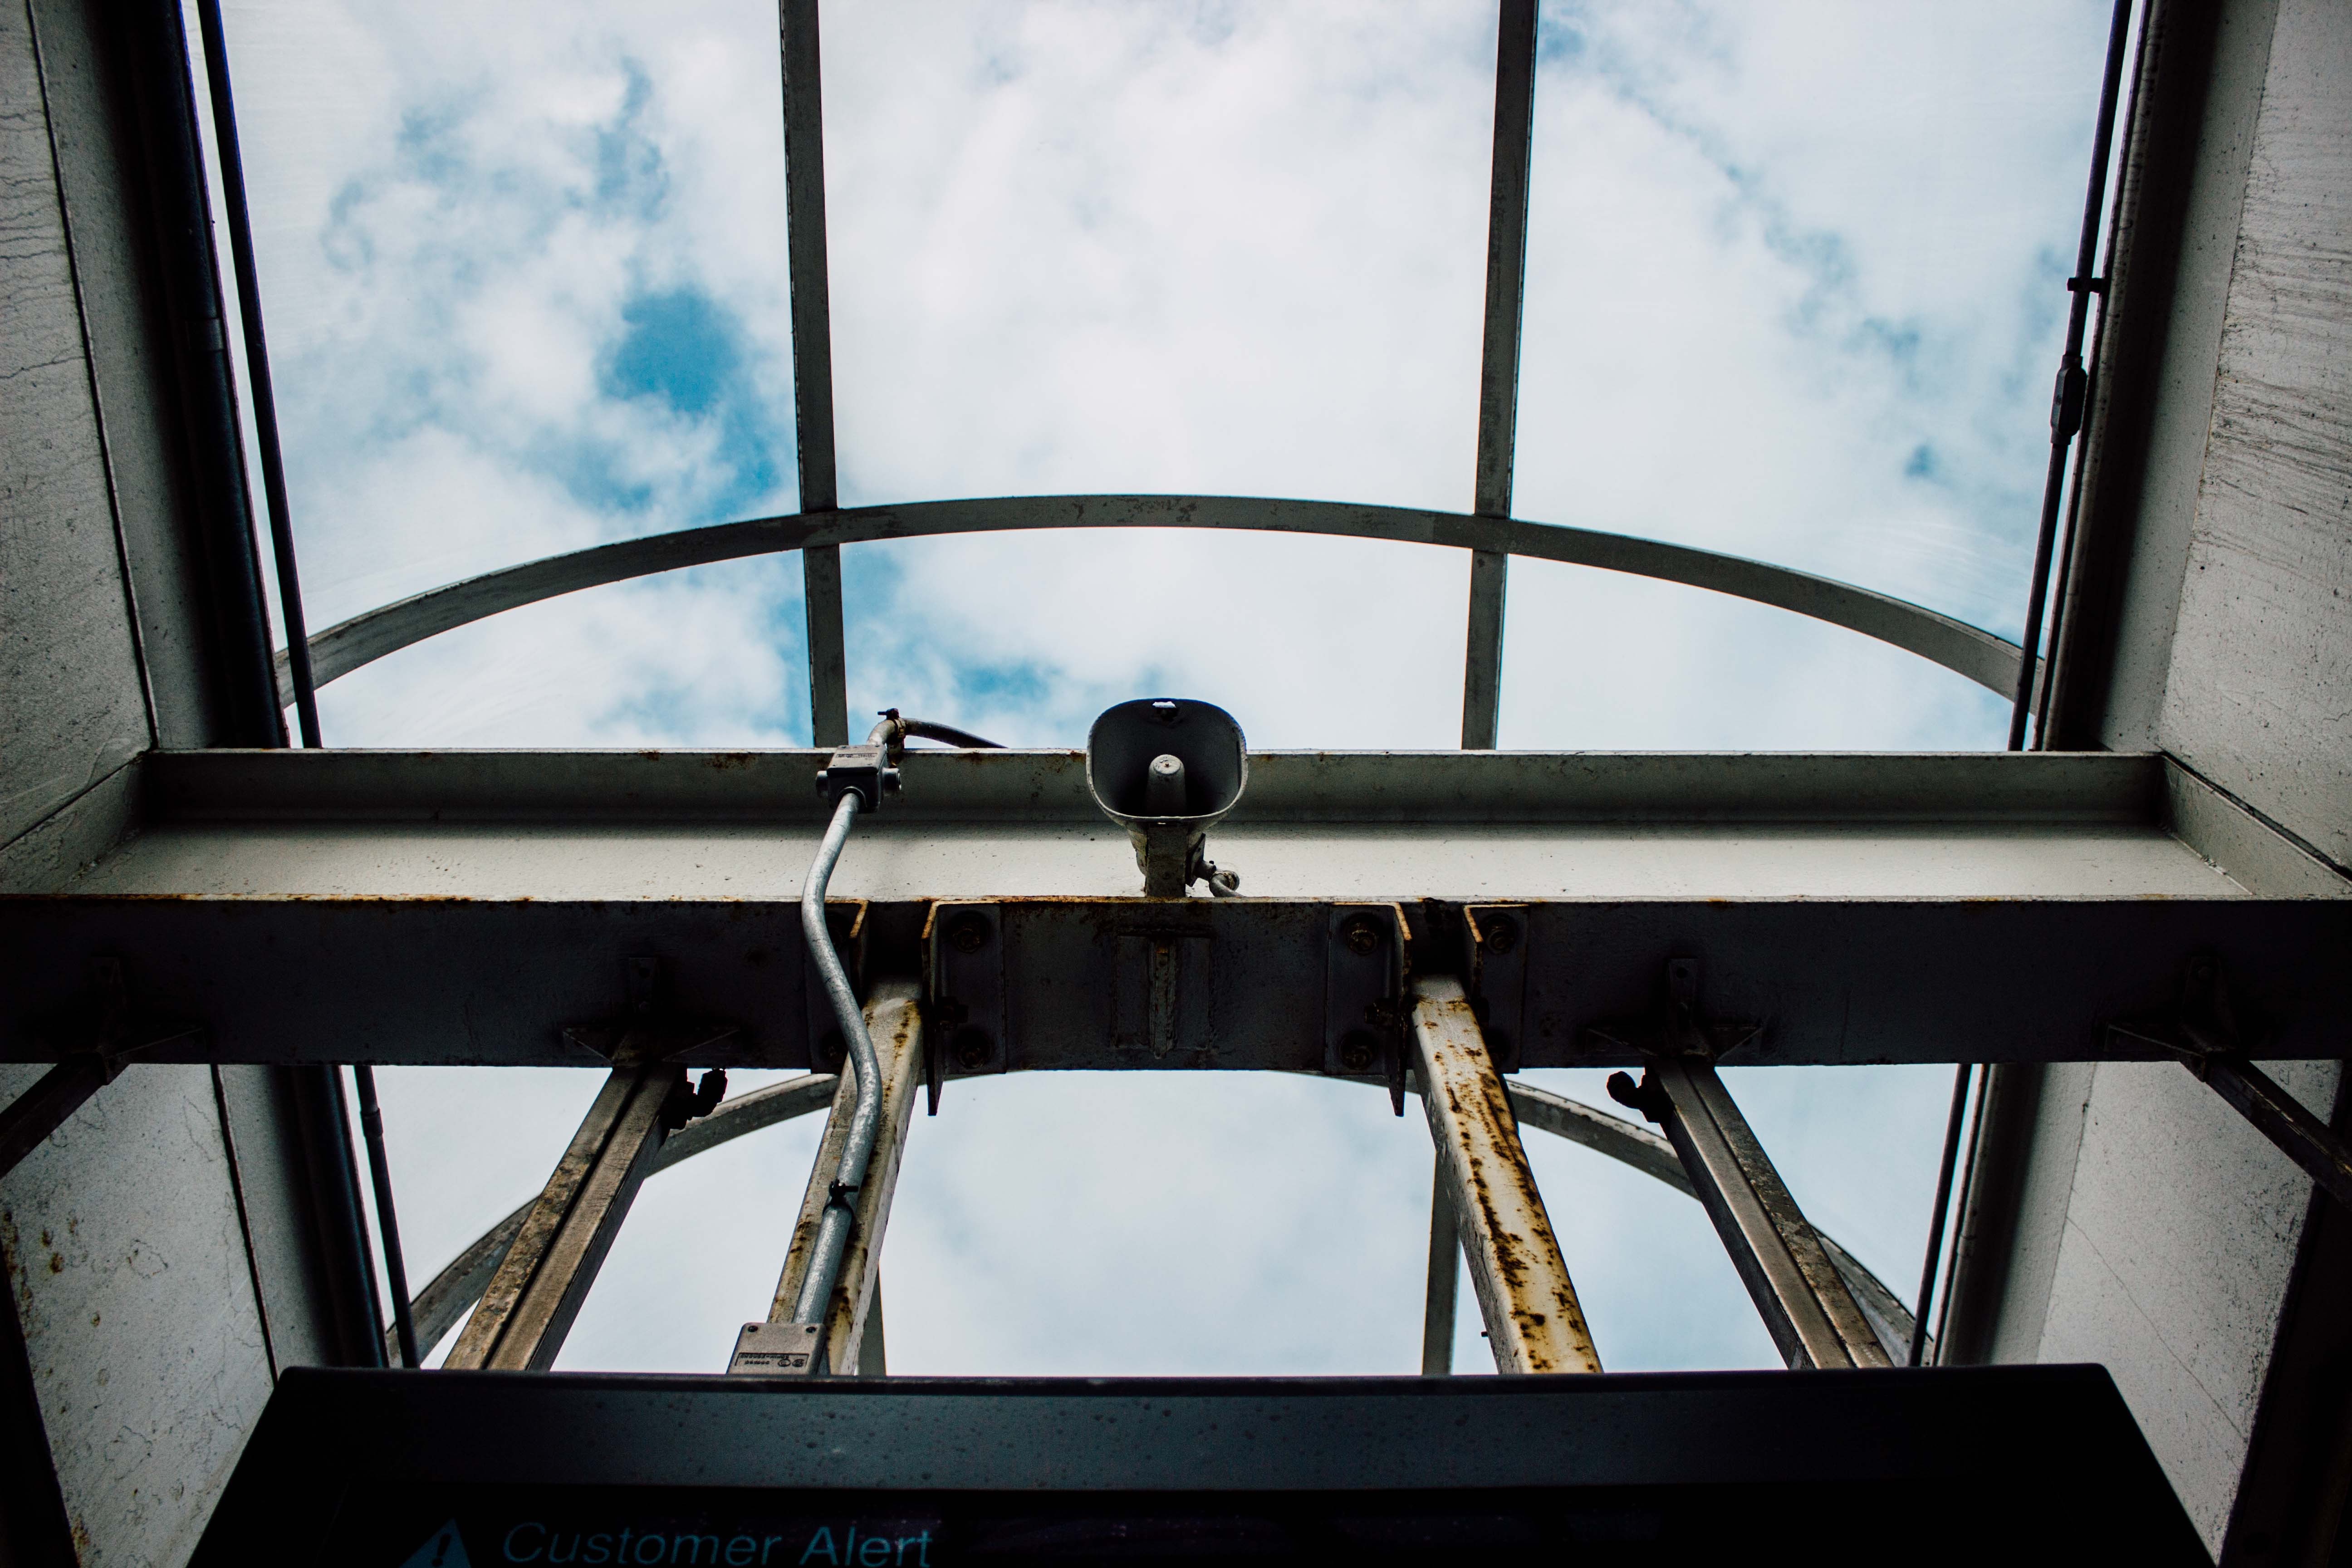
light, architecture, sky, window, glass, steel, horn, vehicle, blue, room, lighting, interior design, siren